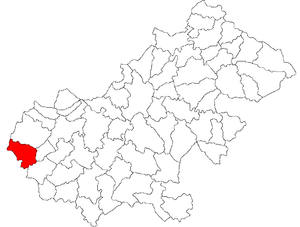
Pișcolt est une commune roumaine du județ de Satu Mare, dans la région historique de Transylvanie et dans la région de développement du Nord-Ouest.